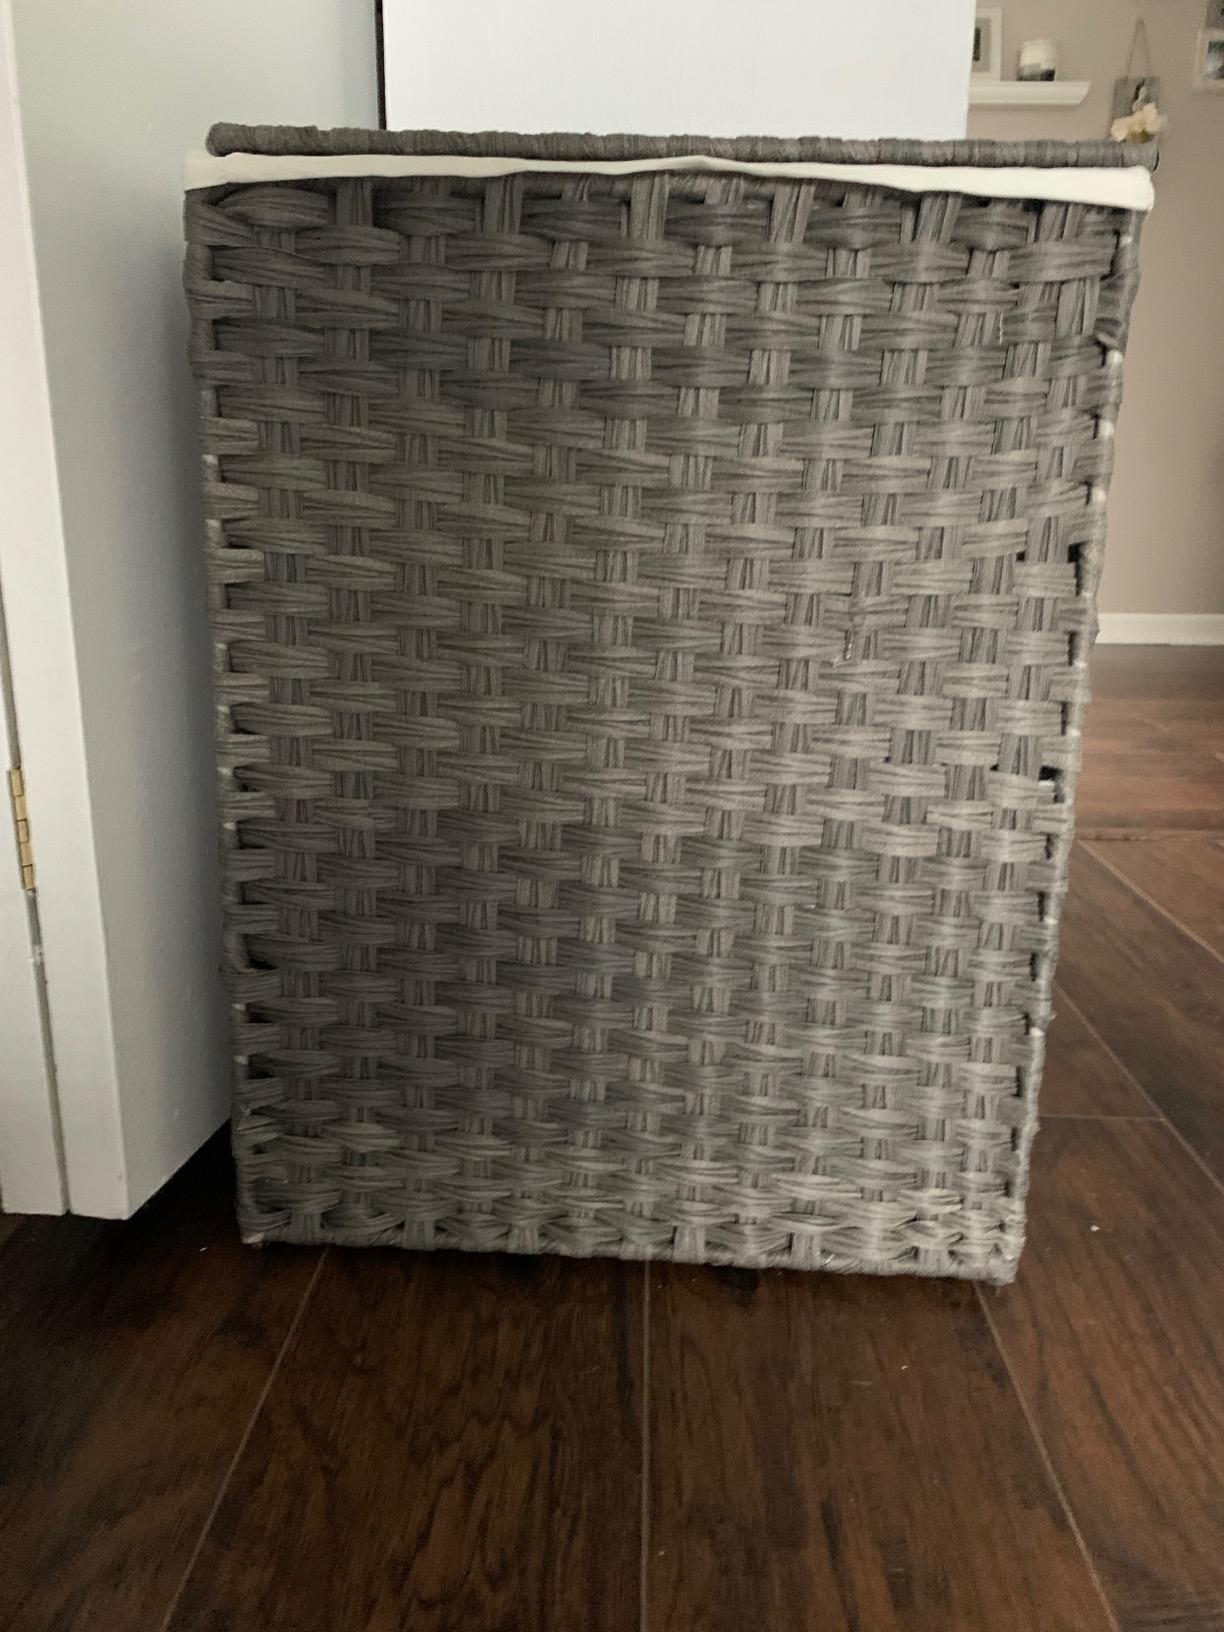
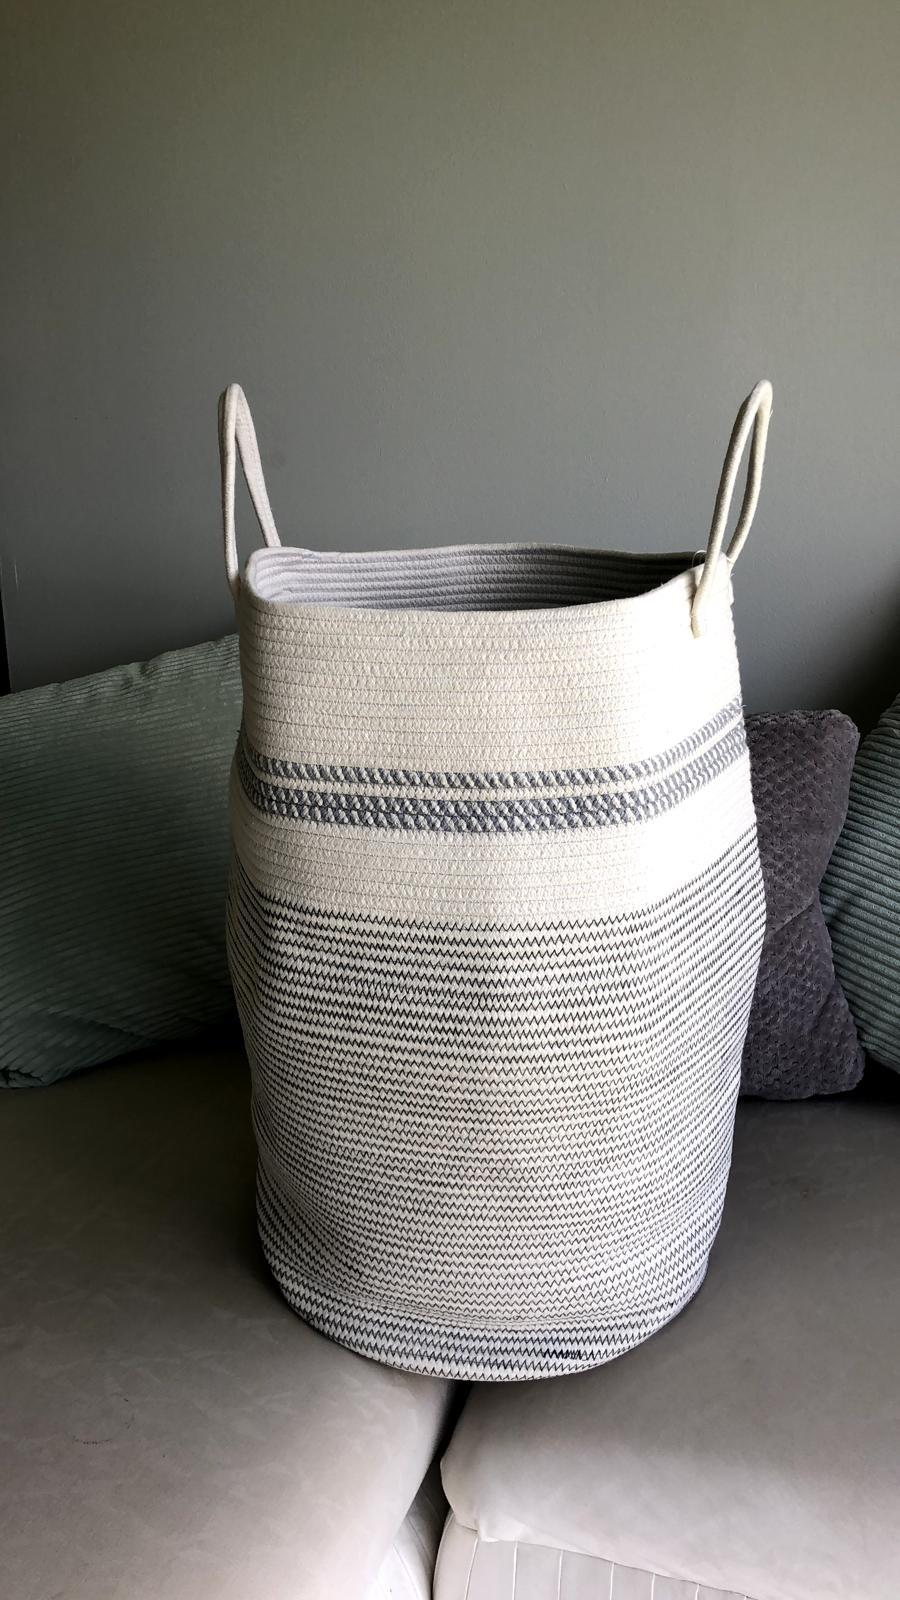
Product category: items_hamper
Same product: no